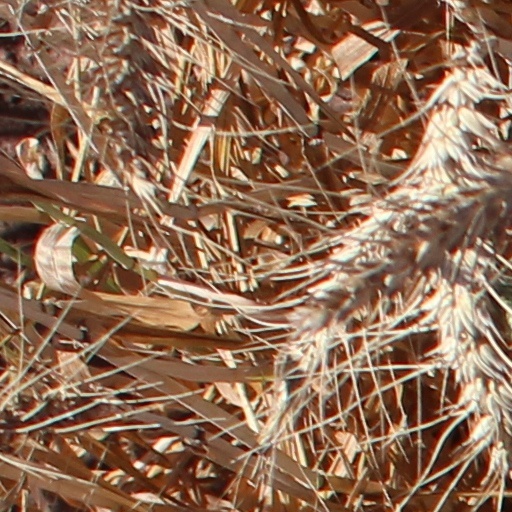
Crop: wheat